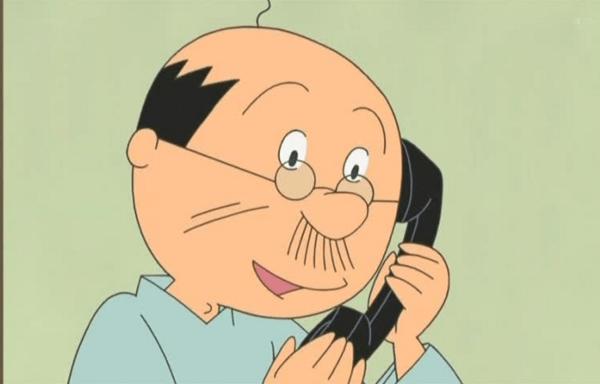
回答: あ編集者の方ですか?テレビを見たところ髪が二本になってたから海平と間違えてるよ